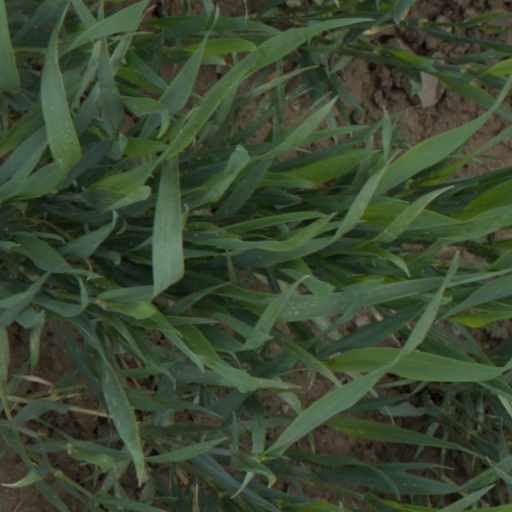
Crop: wheat